Canberra District wine region

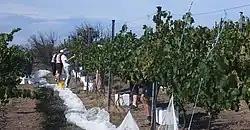
Riesling being picked early, February 2007 (due to the drought in Australia)

The Canberra District wine region is located around Canberra in the Capital city of Australia. It covers the northern part of the Australian Capital Territory and an area of New South Wales to the east and north of that, including towns of Bungendore, Murrumbateman and Yass, New South Wales.